Daughters of Destiny (film)

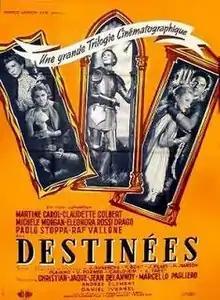
Theatrical release poster

Daughters of Destiny (UK title: Love, Soldiers and Women, French title: Destinées and Italian title: Destini di donne) is a 1954 Franco-Italian co-production motion picture comedy drama directed by Marcello Pagliero, Jean Delannoy and Christian-Jaque. The film stars Claudette Colbert (segment "Elisabeth"), Michèle Morgan (segment "Jeanne") and Martine Carol (segment "Lysistrata"). It tells three stories, which are unrelated, but each deal with a woman and war.